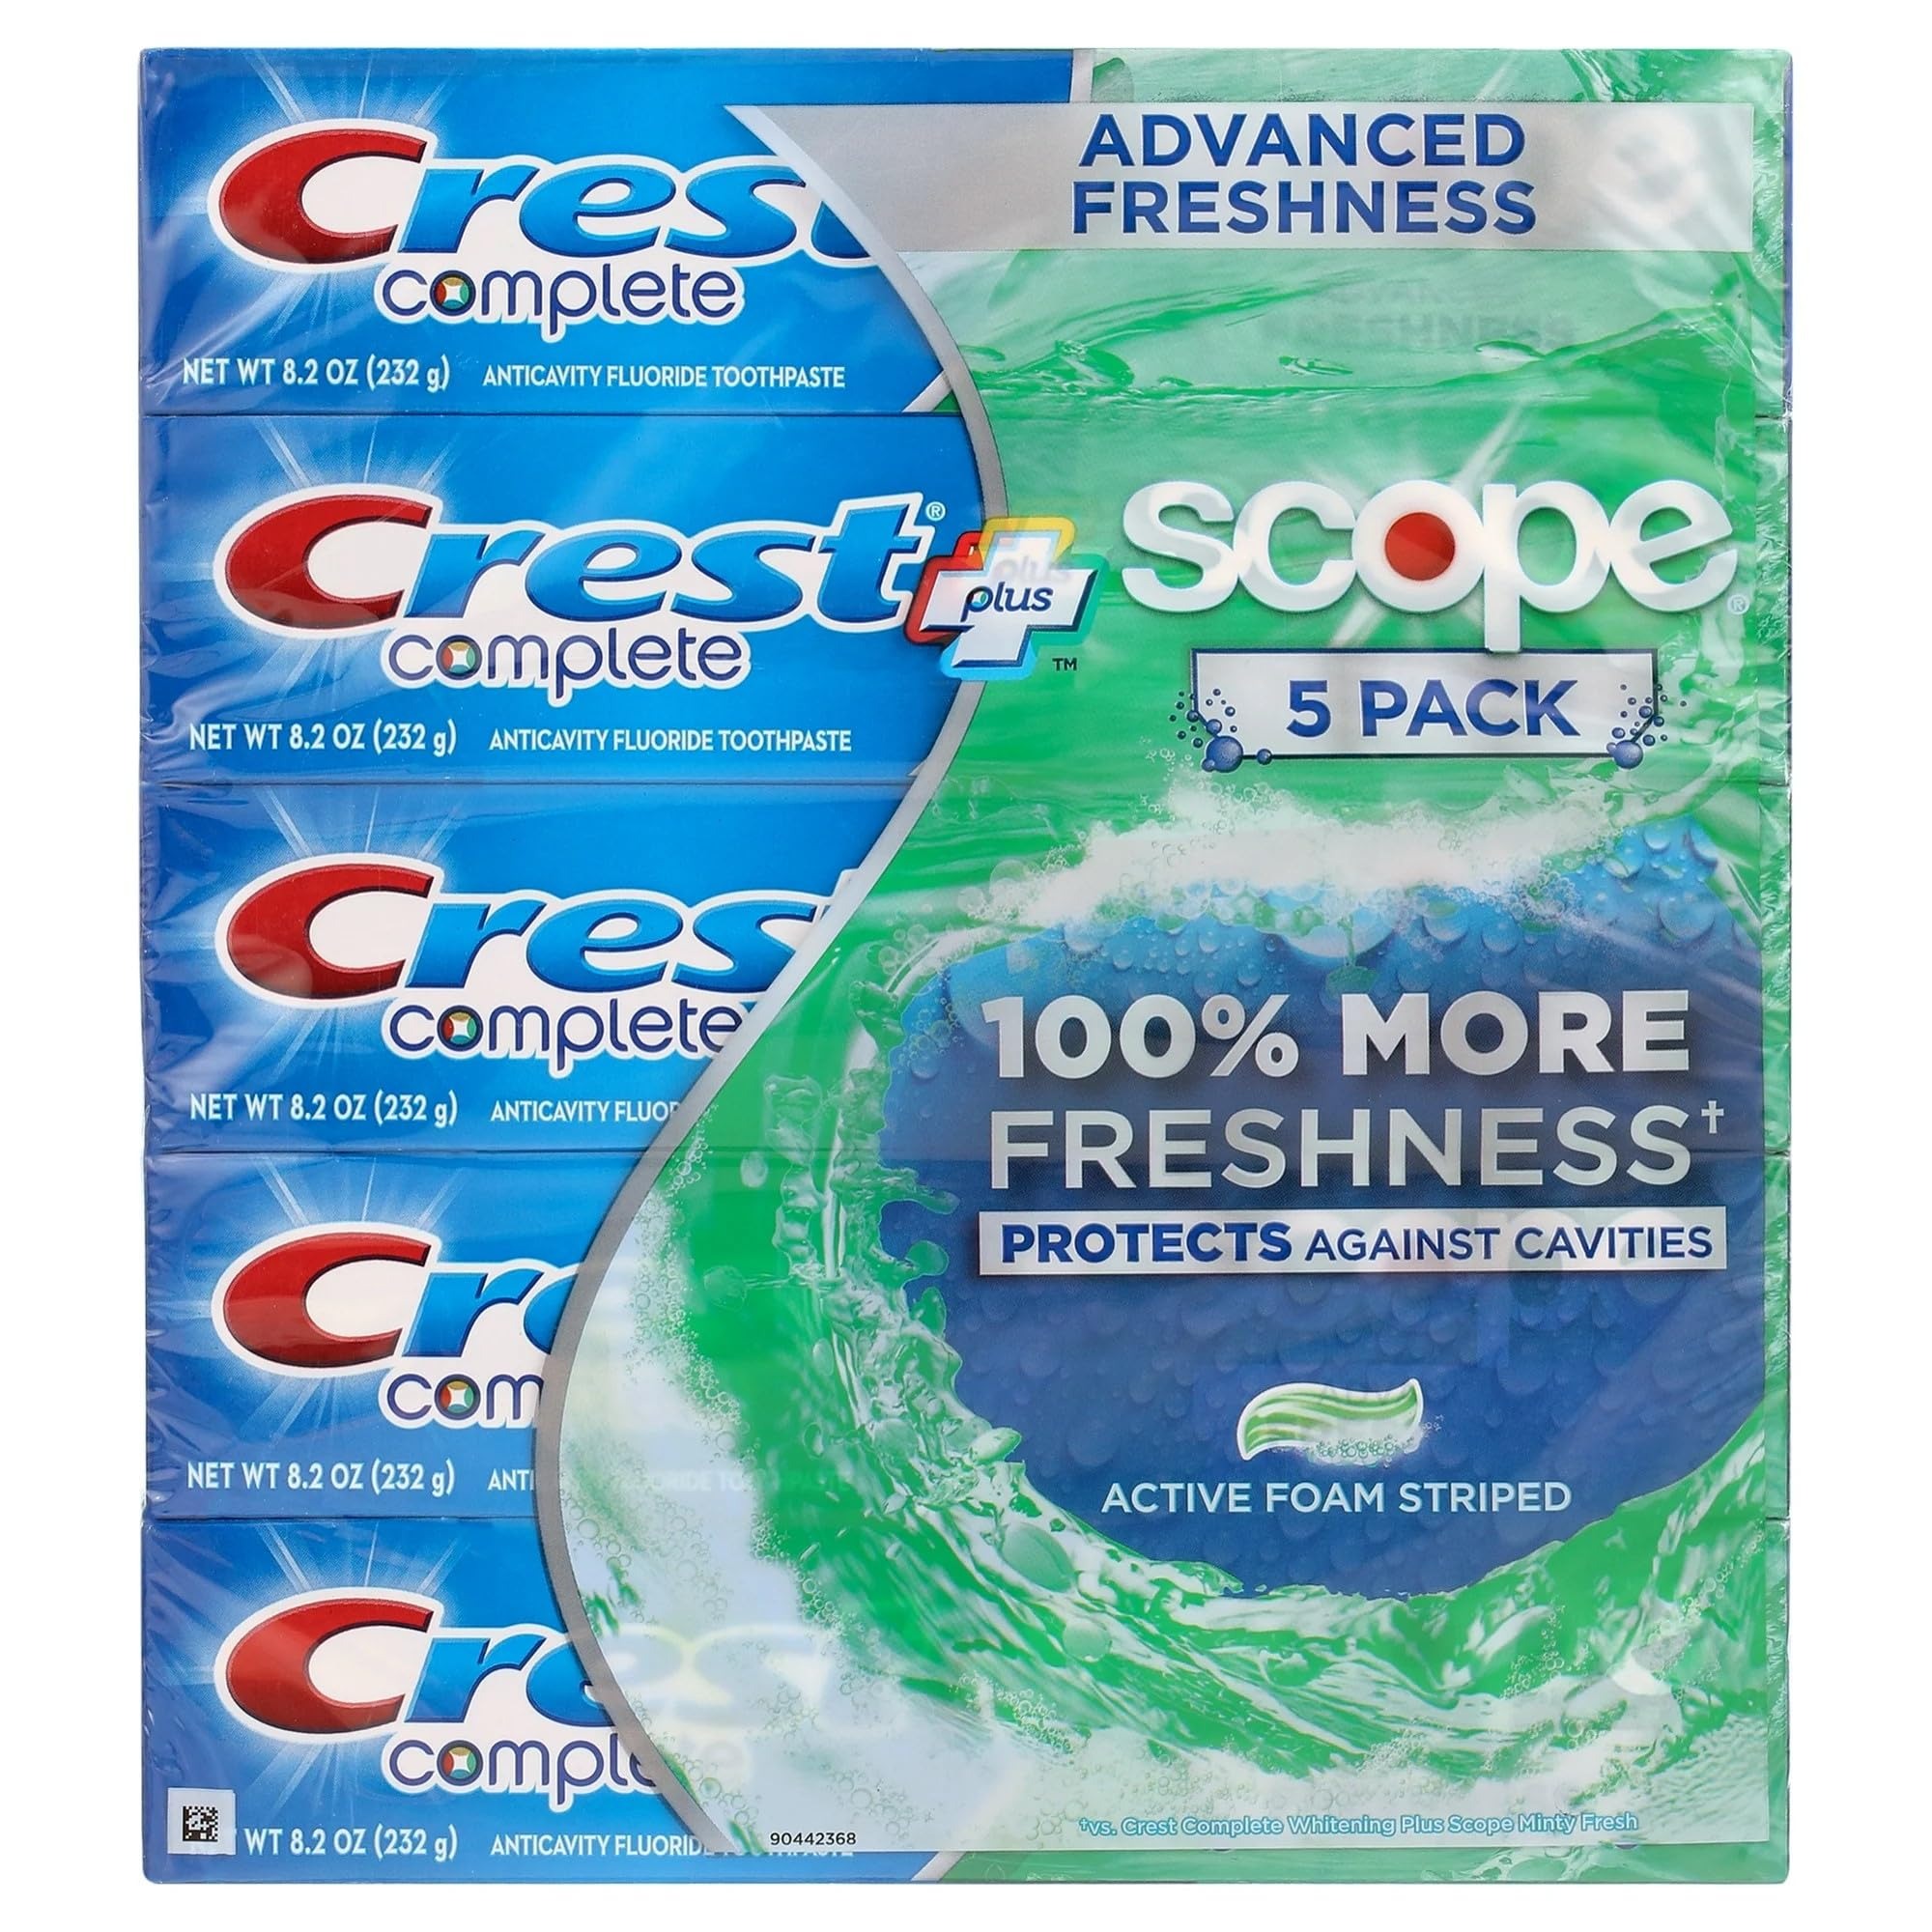
Item Name: Crest Complete Advanced Flavoridetoothpaste 5 Pack 8.2 Oz Net Wt 41 Oz,, ()
Bullet Point: Gently removes surface stains
Value: 41.0
Unit: Ounce

Price: 24.37